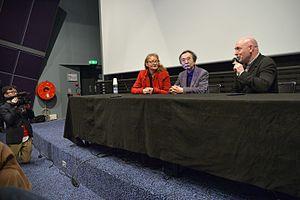
Jiro Taniguchi au Festival International de la BD d'Angoulême 2015.
Quartier lointain est un film réalisé par Sam Garbarski sorti en Europe en 2010 d'après le manga Quartier lointain de Jirō Taniguchi.
Le 42ᵉ festival international de la bande dessinée d'Angoulême s'est tenu du 29 janvier au 1ᵉʳ février 2015. Vainqueur du Grand Prix l'année précédente, Bill Watterson a annoncé qu'il ne serait pas présent. Il a toutefois réalisé l'affiche, une planche muette de quinze cases.